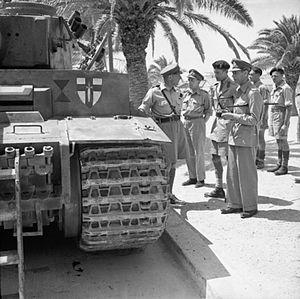
Le Tiger 131 est un char lourd Panzerkampfwagen VI Tiger capturé en Tunisie par le 48th Royal Tank Regiment lors de la Seconde Guerre mondiale. Conservé au musée des Blindés de Bovington, il est le seul char Tigre I fonctionnel existant.